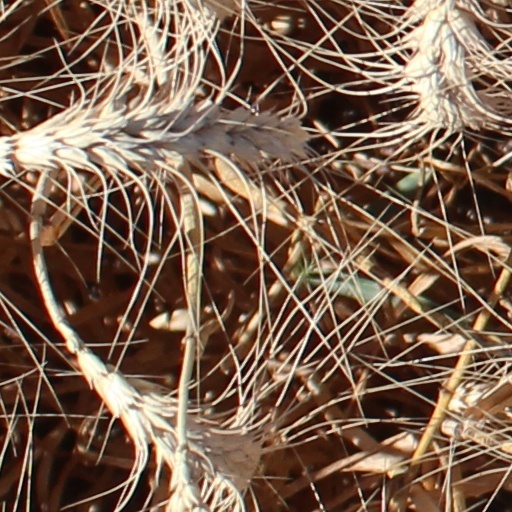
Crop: wheat